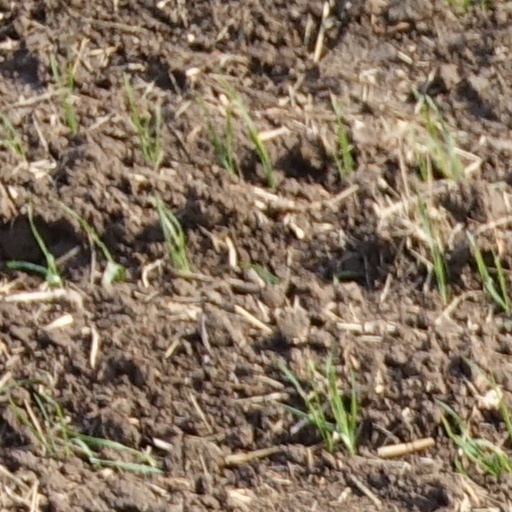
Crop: wheat